Monihar

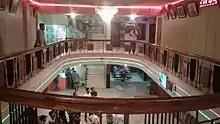
Inside Monihar Cinema Hall

Designed by Kazi Mohammad Hanif, the Cinema Hall used to be the main concentration of Dhallywood. Whenever a new film was about to get released, it was almost customary that the movie premiere should be held at Monihar. After its launch, the first movie to air in the hall was Director Dewan Nazrul's 'Johnny' starring Sohel Rana and Bobita.